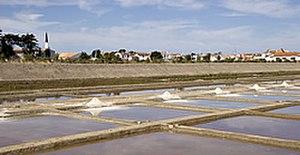
Les marais salants d'Ars en Ré - Ile de Ré
Ars-en-Ré est une commune du Sud-Ouest de la France, située sur l'île de Ré, pôle d'équilibre du canton de l'Île de Ré, faisant partie de l'arrondissement de La Rochelle, dans le département de la Charente-Maritime, en région Nouvelle-Aquitaine.
Longtemps dominée par l'agriculture et des activités traditionnelles et profondément marquée par une très forte ruralité, la Charente-Maritime s'affranchit peu à peu de l'image d'un département rural et pauvre. Elle est devenue avant le début du XXIᵉ siècle un territoire attractif, grâce à son littoral, atout majeur qui a largement contribué à moderniser son économie où le tourisme y joue un rôle déterminant.